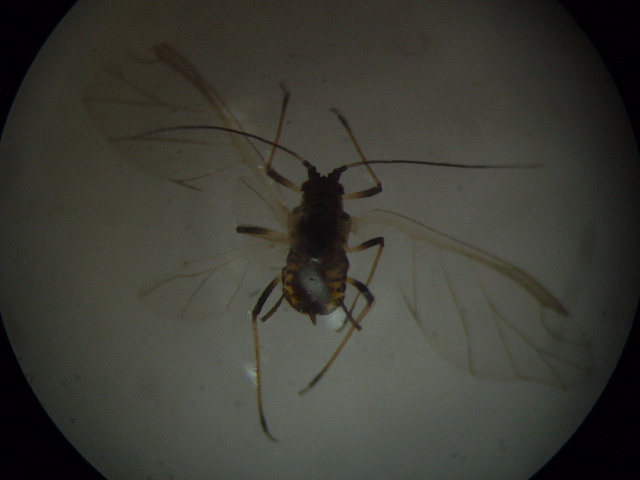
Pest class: green_peach_aphid